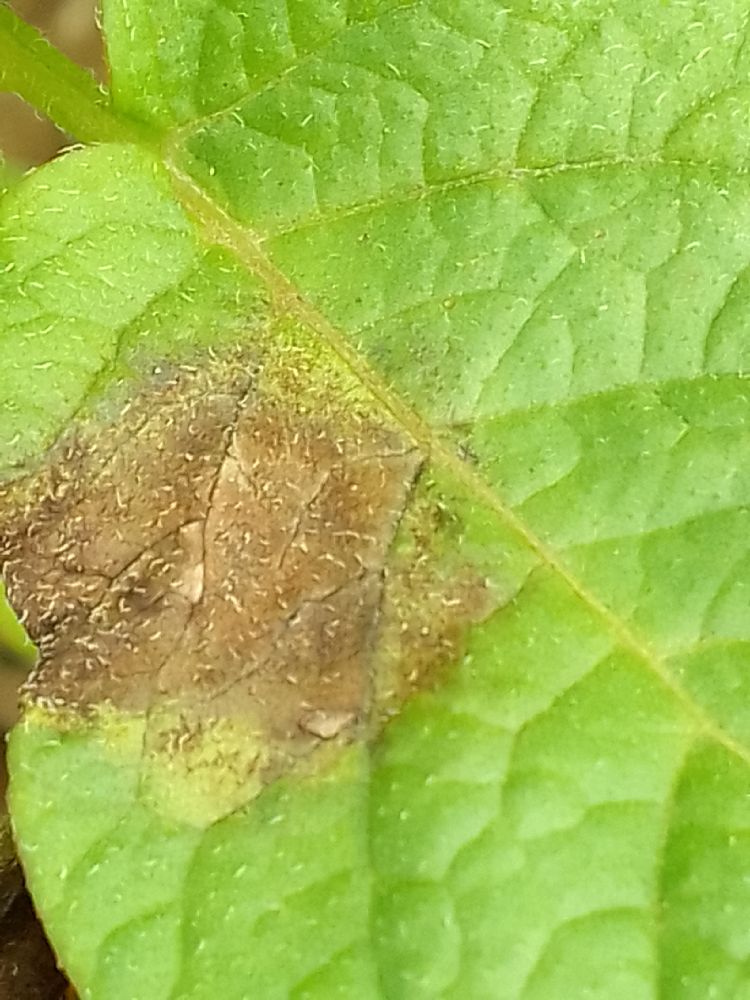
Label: Late blight